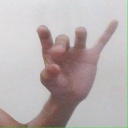
अक्षर: ओ